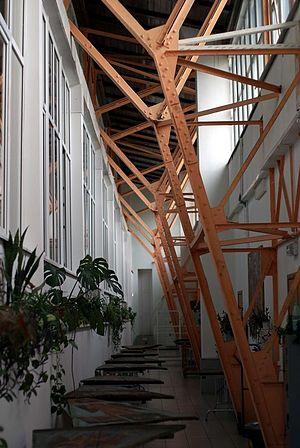
Le Centre Igor Grabar de restauration scientifique et artistique de Russie est un organisme fédéral de restauration, situé à Moscou en Russie et créé en 1918.